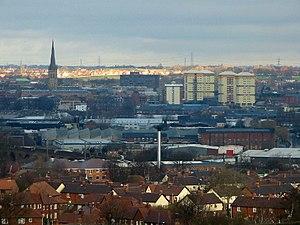
La paroisse de Wakefield est à la fois une paroisse civile et un district de services locaux canadien du comté de Carleton, située dans l'Ouest du Nouveau-Brunswick. Elle comprend les autorités taxatrices de Wakefield Intérieur et Wakefield Extérieur.